Virginio Orsini (cardinal)

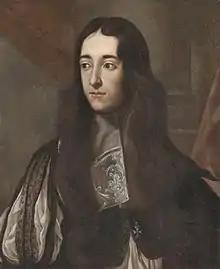

Virginio Orsini (1615 – 21 August 1676) was an Italian Cardinal.